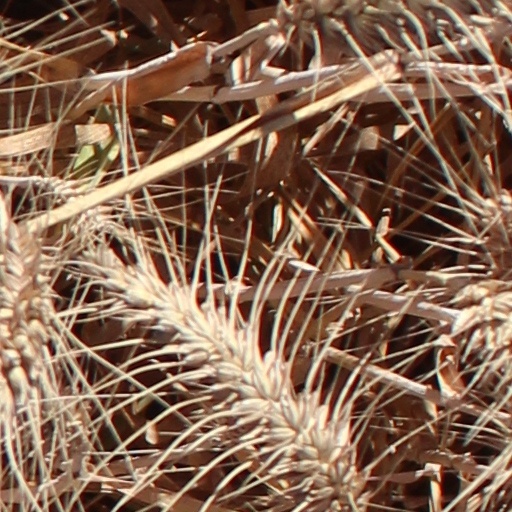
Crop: wheat